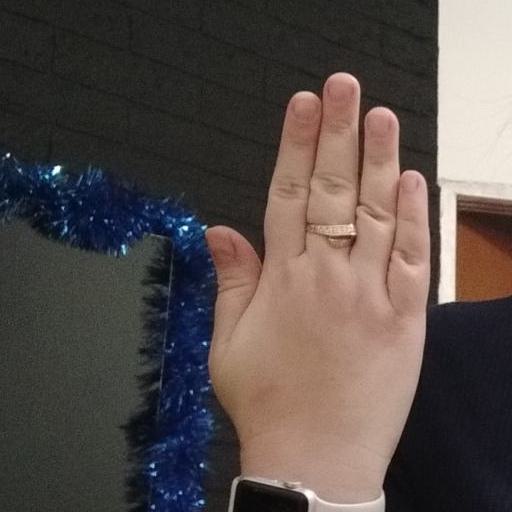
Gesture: stop_inverted